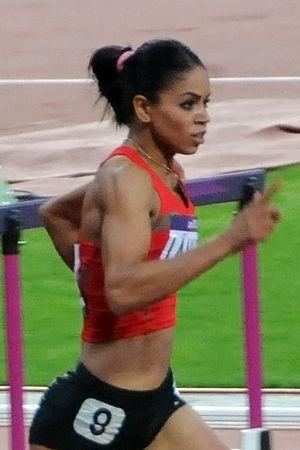
La marocaine Hayat Lambarki en demi-finale du 400m haies lors des JO de Londres 2012.